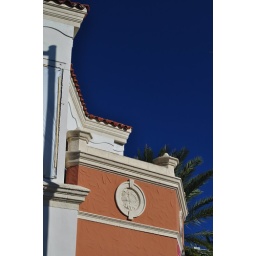
The buildings contrasting against the blue sky is stunning